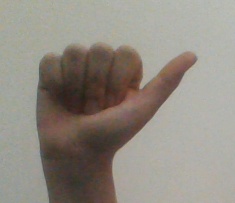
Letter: dhad